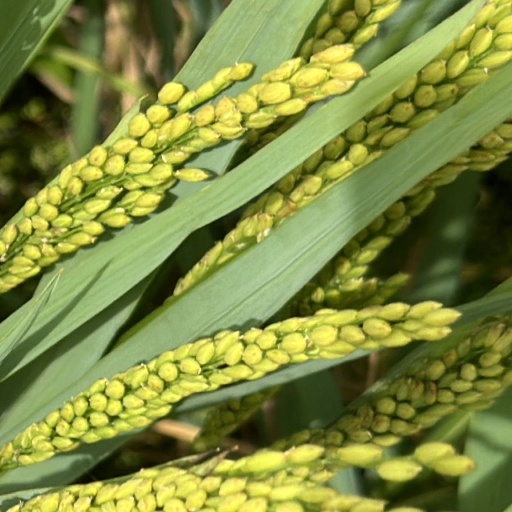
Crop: rice